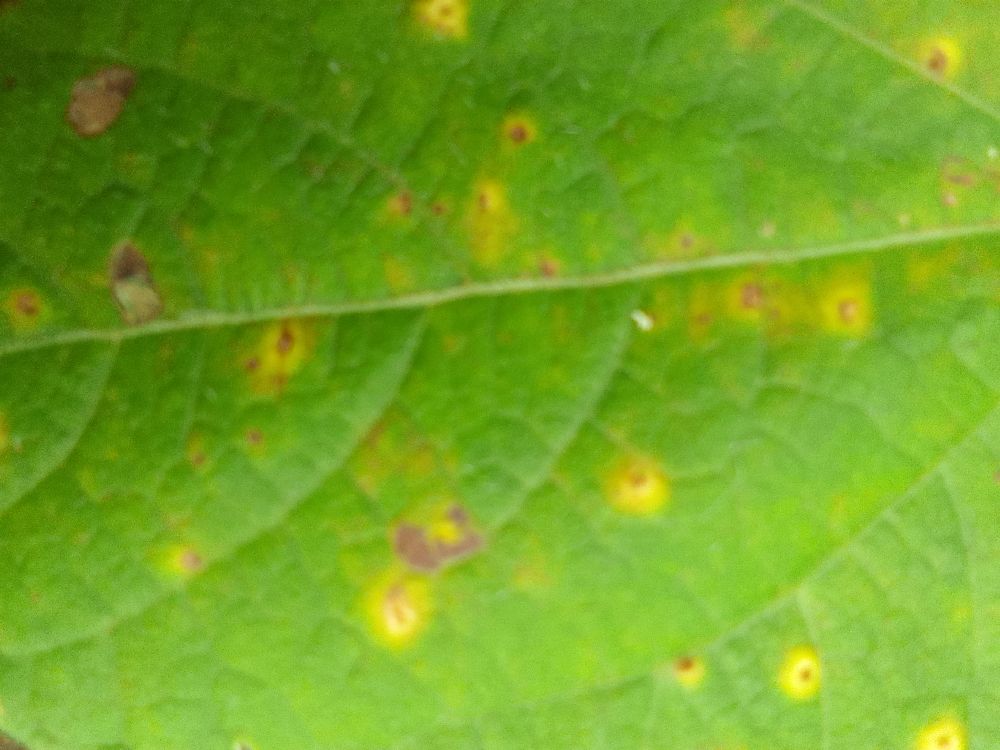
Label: rust